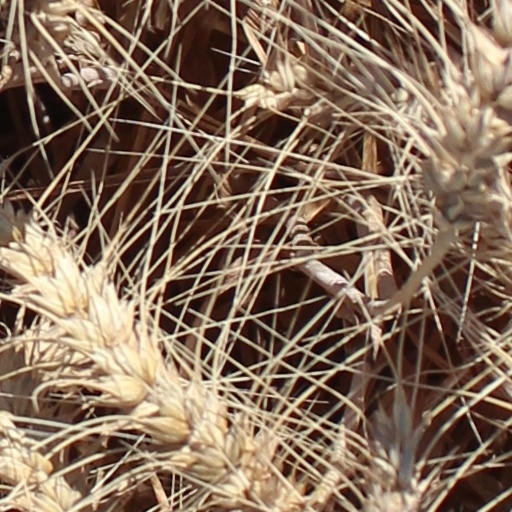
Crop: wheat